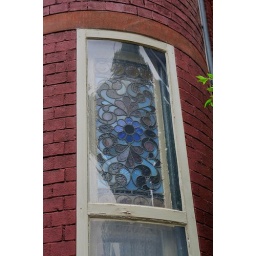
Stained glass windows like this one grace the tower in the preceding Victorian.